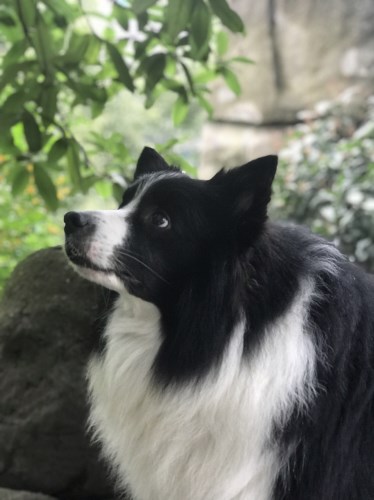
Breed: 2594-n000109-Border_collie